Consolidated Stock Exchange of New York

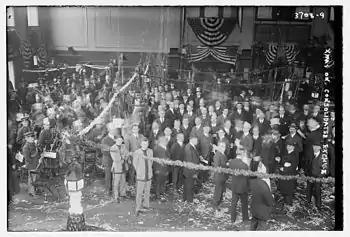
Christmas at the Consolidated Stock Exchange in 1915

The New-York Mining and National Petroleum Exchange merged with the New-York Petroleum Exchange and Stock Board on February 28, 1885. The new institution was named the Consolidated Stock and Petroleum Exchange, also referred to as the Consolidated Stock and Petroleum Exchange of New York. The institution would later be renamed the Consolidated Stock Exchange of New York. By its official formation in 1885, its memberships of 2403 was considered the largest membership of any exchange in the United States, excluding the New York Produce Exchange. 400 of those members were also members of the New York Stock Exchange (NYSE). From its inception, Consolidated employed then cutting edge clearing house techniques which were efficient at preventing frauds and the reneging on bargains. Consolidated's initial business included mining stocks and petroleum pipe-line certificates, and in 1885 the sales of mining stocks amounted to 2,057,319 shares. In 1885, there was also a demand by the exchange's members for the creation of a department to deal in railroad stocks. After attempts to negotiate trade areas with the NYSE, Consolidated made the decision to "accept any trade that could be obtained." By March 20, 1886, the membership of the Consolidated Stock and Petroleum Exchange of New York was 2,403, where it remained limited. In 1886, 6,509,481 mining stocks were sold in the Consolidated exchange, and the following year, 10,659,711. Also in 1887, trading in pipe-line certificates came to 1,254,708,000. On September 8, 1887 the corner stone of the building was put in place on the corner of Broadway and Exchange Place in Manhattan.